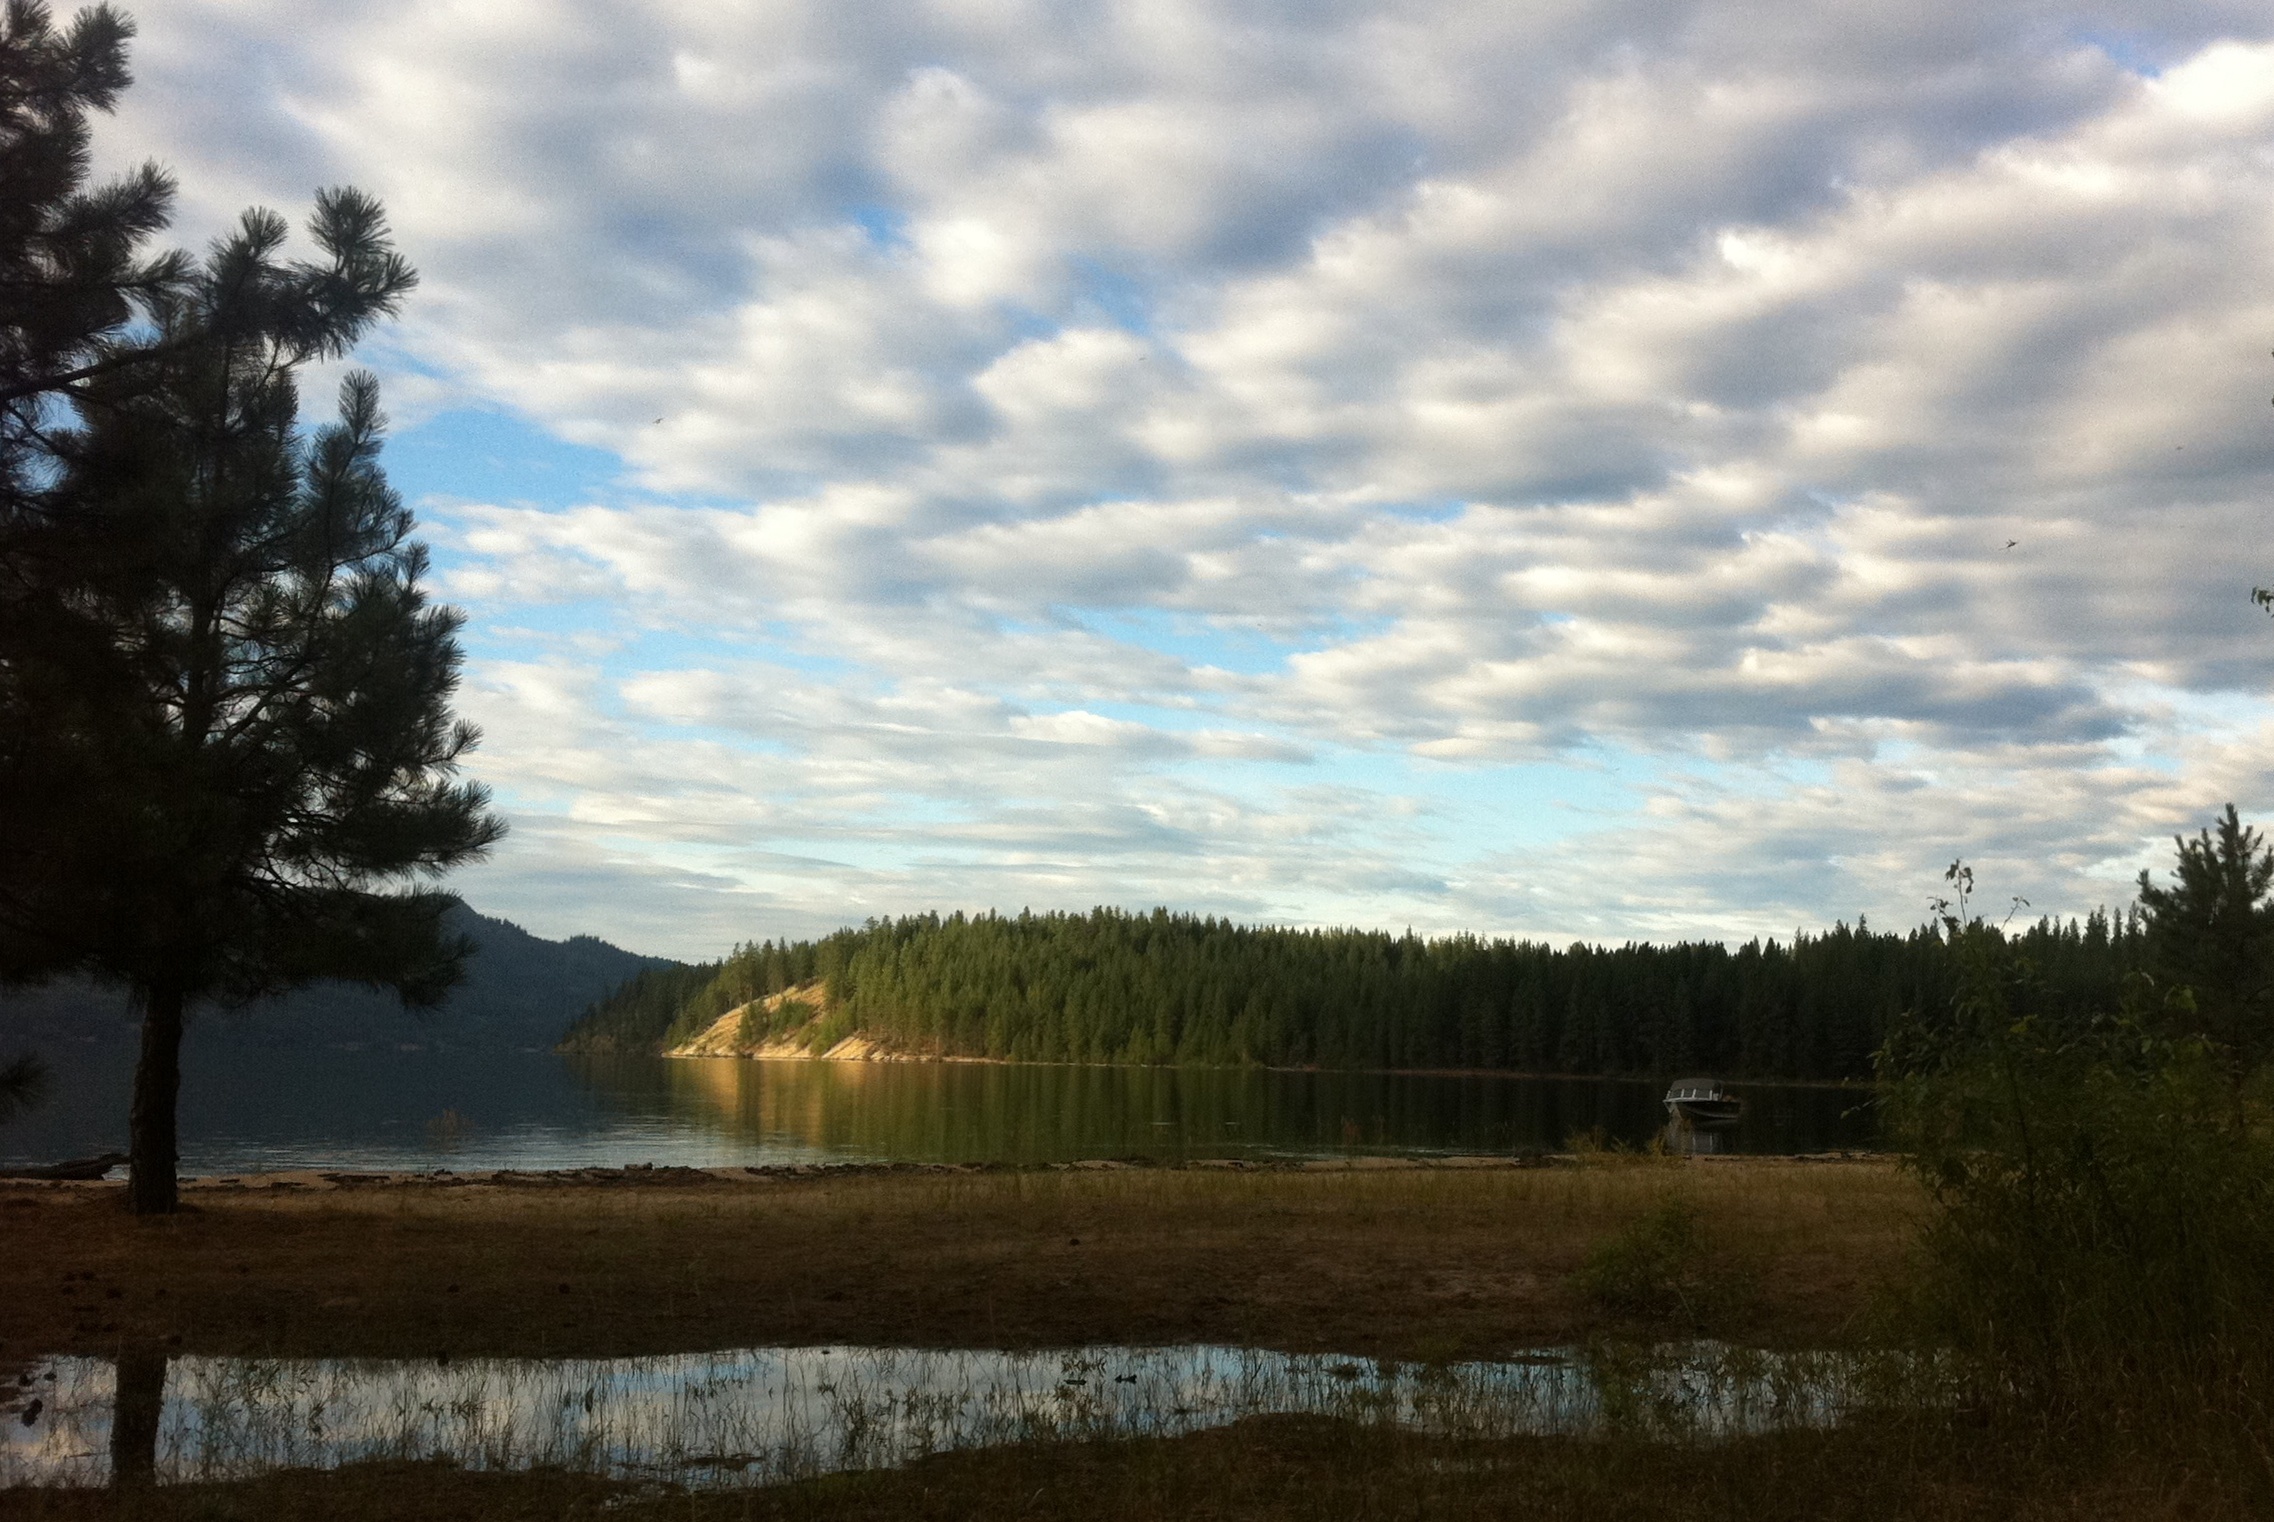
landscape, tree, nature, cloud, sky, morning, hill, lake, river, dusk, evening, reflection, reservoir, washington, wetland, loch, odyssey, rural area